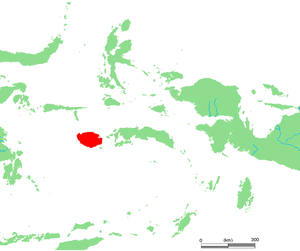
Buru
Burus placering i Indonesien
Buru er en ø i øgruppen Molukkerne i Indonesien. Den ligger vest for øerne Seram og Ambon. Øens hovedby er Namlea på den nordlige kyst. Buru har et areal på 9.505 km². Den er 145 km lang og 80 km bred. Det højeste punkt er Gunung Kaplamada med en højde på ca. 2729 m.